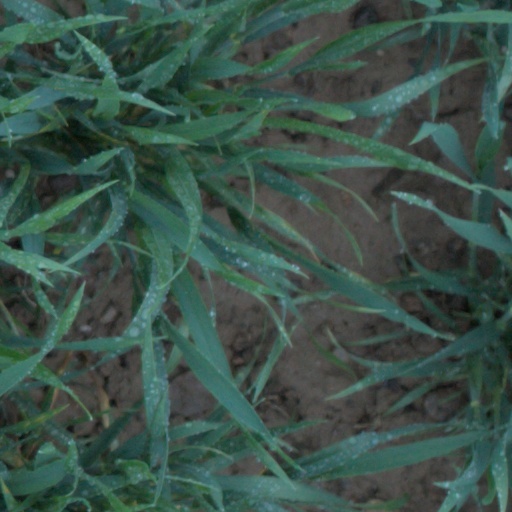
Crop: wheat